Satyricon

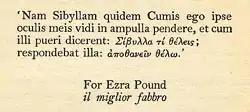
The epigraph and dedication to "The Waste Land" showing some of the languages that T. S. Eliot used in the poem: Latin, Greek, English and Italian.

An early version of the novel, still titled "Trimalchio", was published by the Cambridge University Press.